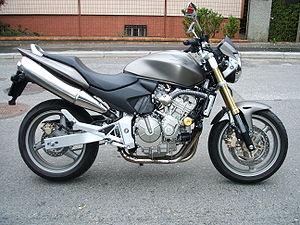
La Hornet est un modèle de motocyclette, de type roadster, du constructeur japonais Honda.